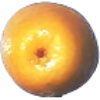
Label: Kumquats 1